Will Mayfield College

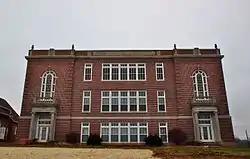
Will Mayfield College Arts and Science Building, December 2014

Will Mayfield College was a Baptist school located in Marble Hill, Missouri. From 1878 to 1934, the college offered four years of preparatory school and two years of junior college work.